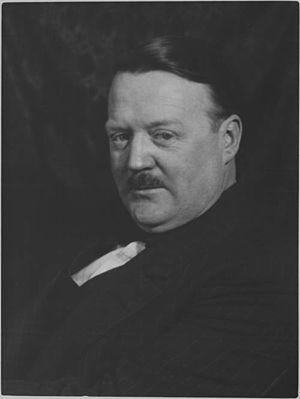
Frank Johnston, né à Toronto le 19 juin 1888 et mort dans la même ville le 19 juillet 1949, est un artiste peintre canadien associé au Groupe des sept.